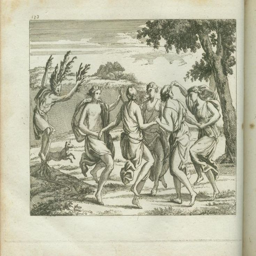
profession changed into an olive tree , poetry book